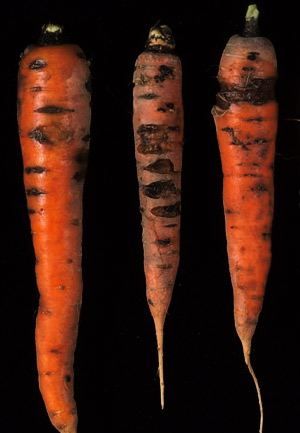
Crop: unknown
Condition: carrot_carrot_cavity_spot